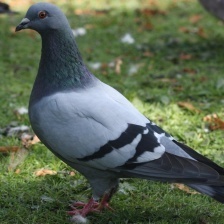
Species: ROCK DOVE
Scientific name: COLUMBA LIVIA